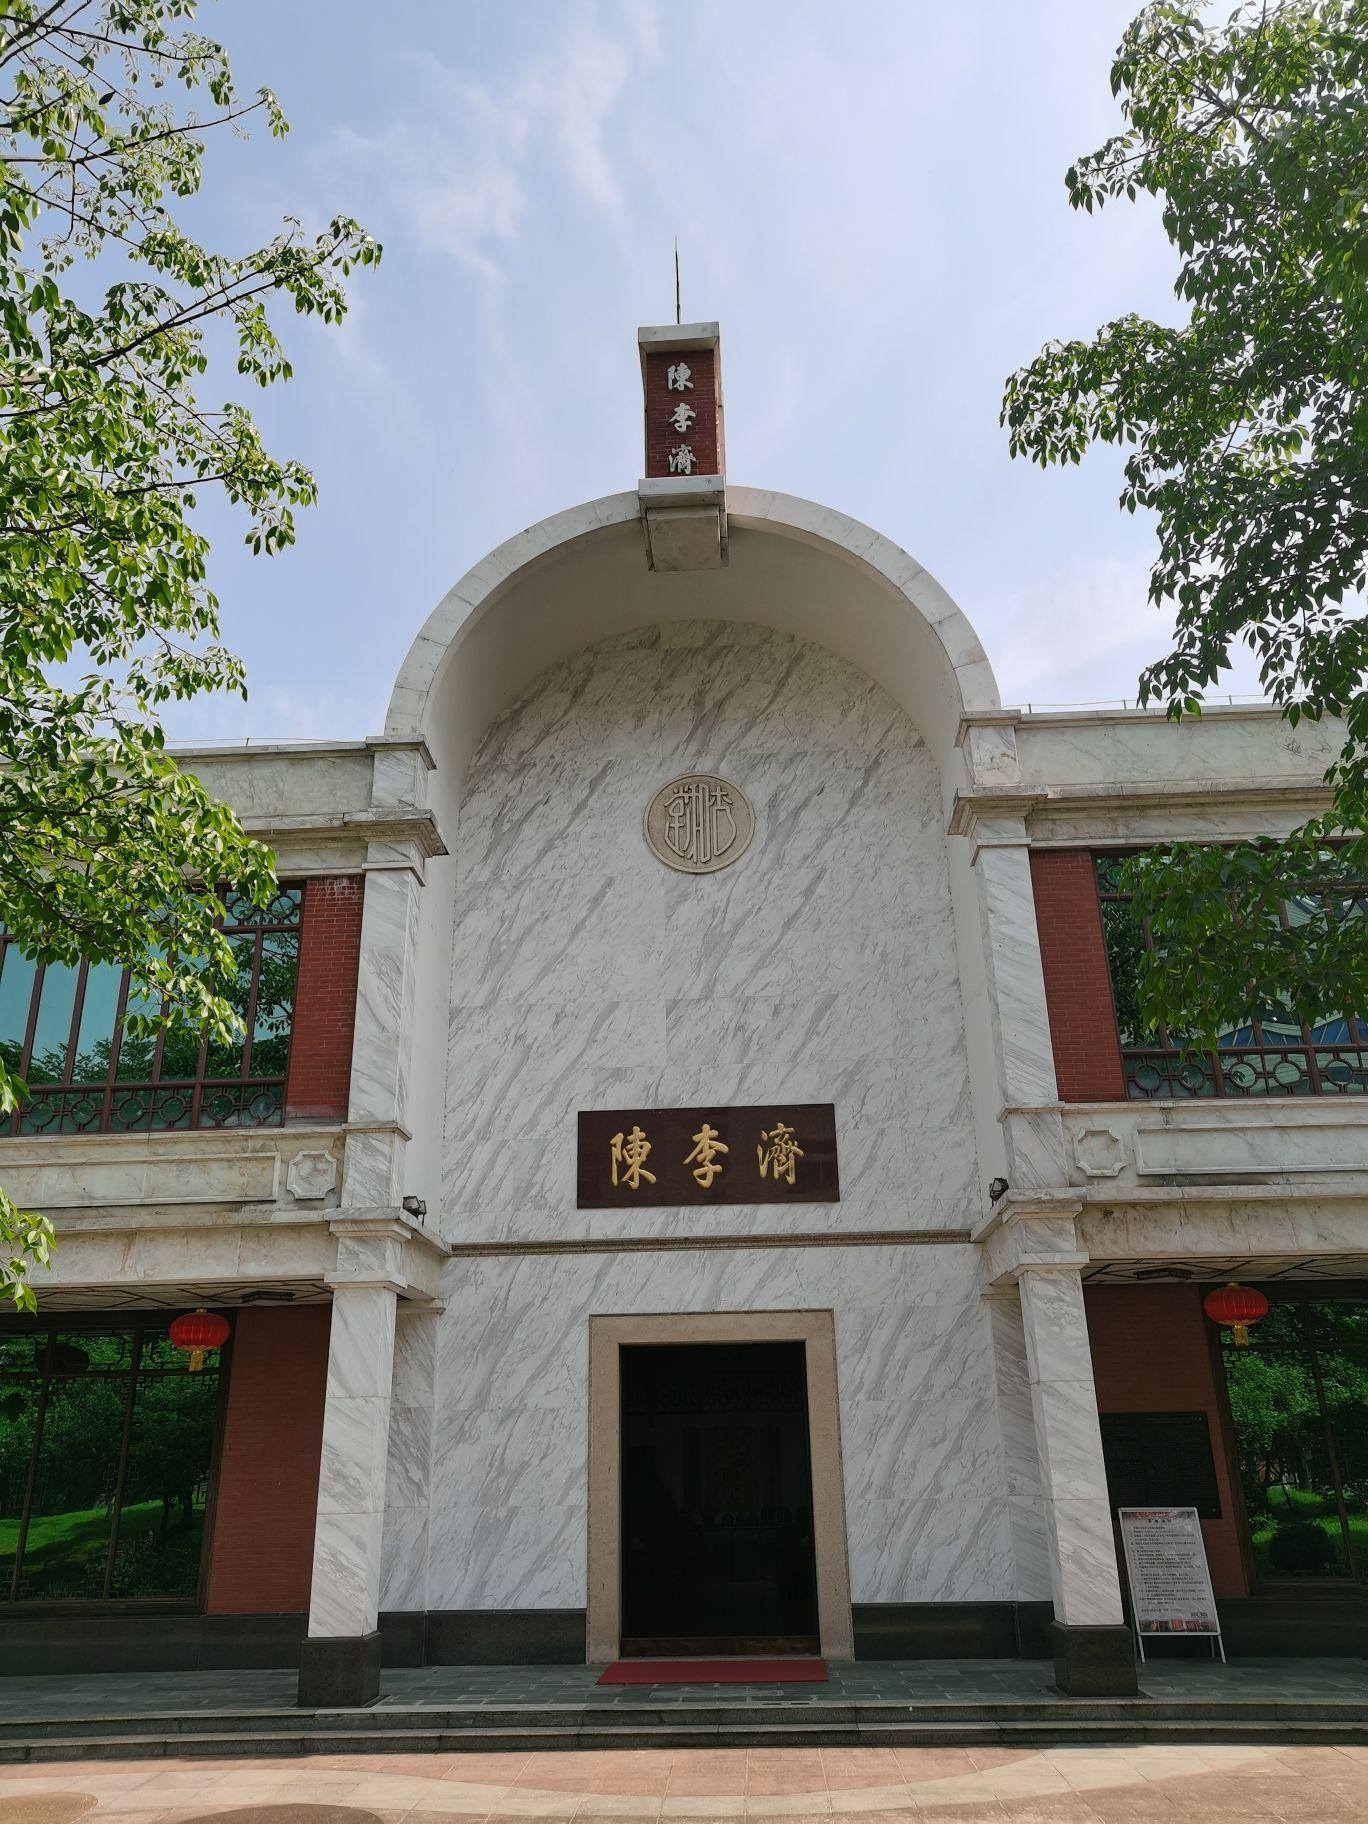
地标名称：陈李济中药博物馆
所在城市：广州市·海珠区